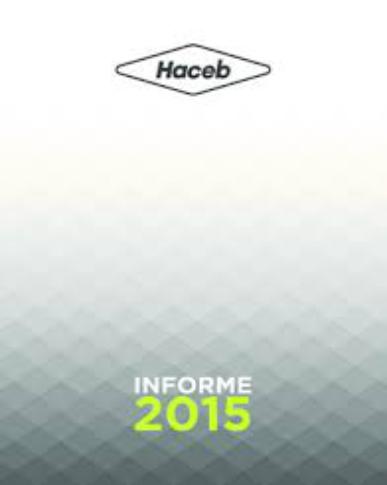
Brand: Haceb
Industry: Electronic